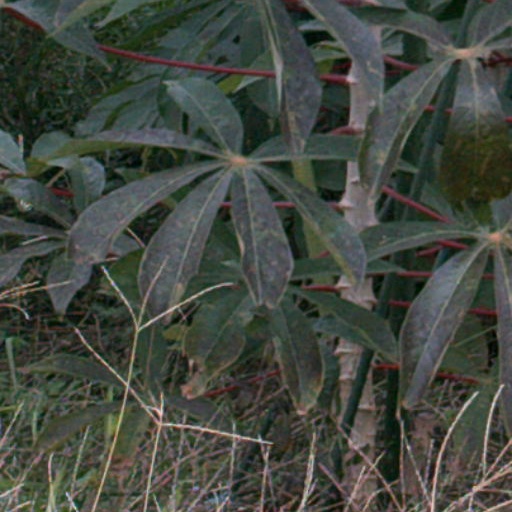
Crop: cassava